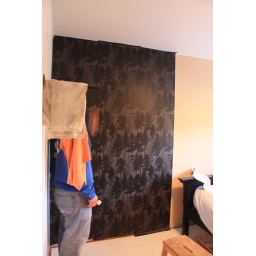
fancy wall paper in our guest room. good bye boring brown wall